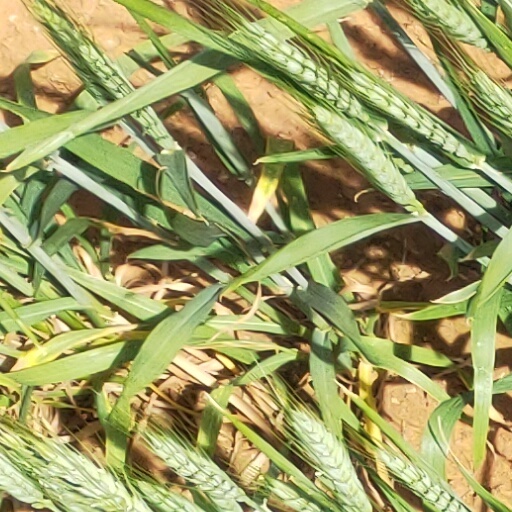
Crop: wheat